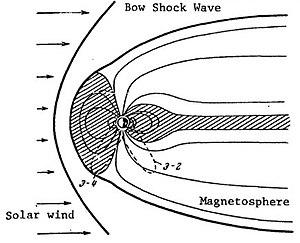
Elektron est une série de satellites soviétiques lancés en 1964. Conçus pour être lancés par paires, ils permettaient la surveillance simultanée des ceintures de radiation inférieure et supérieure de Van Allen. Deux des quatre satellites lancés sont toujours en orbite.